Windsor Terrace, Brooklyn

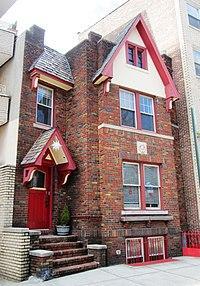
179 Prospect Park Southwest, a two-story brick house incongruously wedged in between two apartment buildings, was built around 1925.

Several notable Windsor Terrace residents are in the field of entertainment and media, including the actress Debi Mazar and her chef husband, Gabriele Corcos. The MSNBC news host Chris Hayes also lives in the neighborhood. Actress, comedian, writer, and producer Mindy Kaling lived in Windsor Terrace when she wrote her award-winning play "Matt & Ben" with then-roommate Brenda Withers. George Motz, described as "America's hamburger expert" and the host of the television series Burger Land, lives in Windsor Terrace.